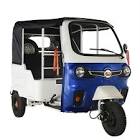
Vehicle type: Auto Rickshaws